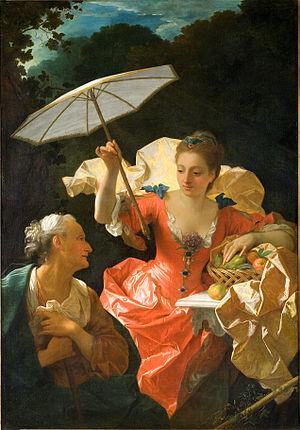
Les Cartons de Goya sont un ensemble d'œuvres peintes par Francisco de Goya entre 1775 et 1792 pour la Fabrique royale de tapisserie. Bien qu'il ne s'agisse pas des seuls cartons pour tapisserie réalisés pour l'usine royale, ce sont les plus connus et ceux auxquels l'histoire de l'art a octroyé l’appellation « carton pour tapisserie » par antonomase, en Espagne.
Jean Ranc, né à Montpellier le 28 janvier 1674 et mort à Madrid le 1ᵉʳ juillet 1735, est un peintre français, principalement portraitiste.